Ford Focus (second generation, Europe)

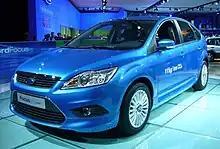
Ford Focus ECOnetic

Shown at the Frankfurt Motor Show in September 2007 as part of the facelifted range, the Focus ECOnetic is an emissions-friendly model, similar to Volkswagen's "BlueMotion" range, using a 109 PS 1.6 Duratorq TDCi engine with a Diesel Particulate Filter (DPF). Aerodynamic features including low-resistance tyres contribute to fuel consumption figure with average CO emissions of 115g/km.